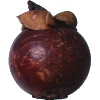
Label: mangostan